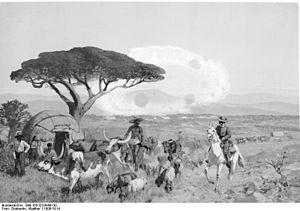
L'empire colonial allemand fut fondé après l'unification de la nation allemande en 1871 et la naissance de l'Empire allemand. Il cessa d'exister après la Première Guerre mondiale.